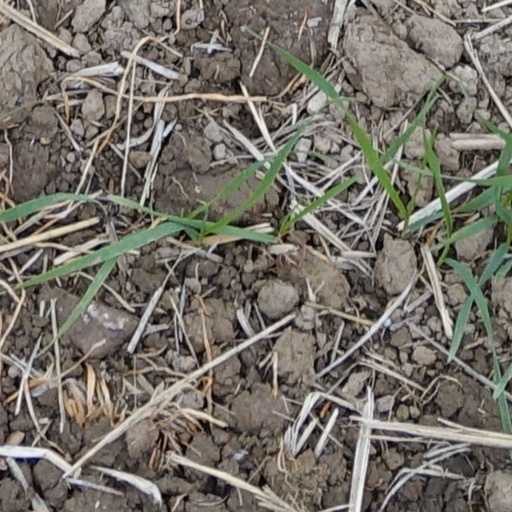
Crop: wheat